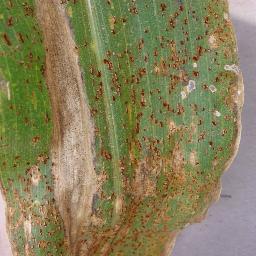
Label: Corn_(Maize)___Northern_Leaf_Blight